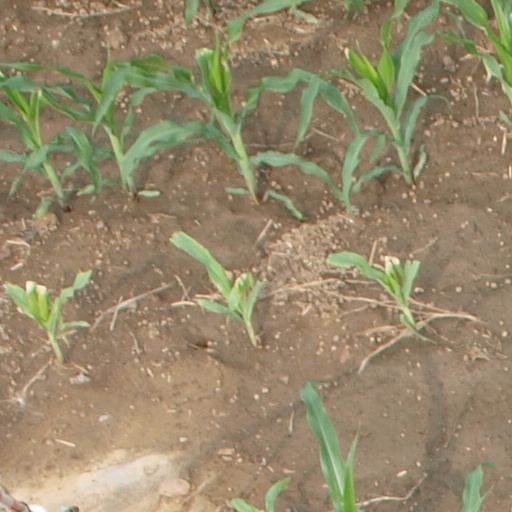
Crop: maize; corn